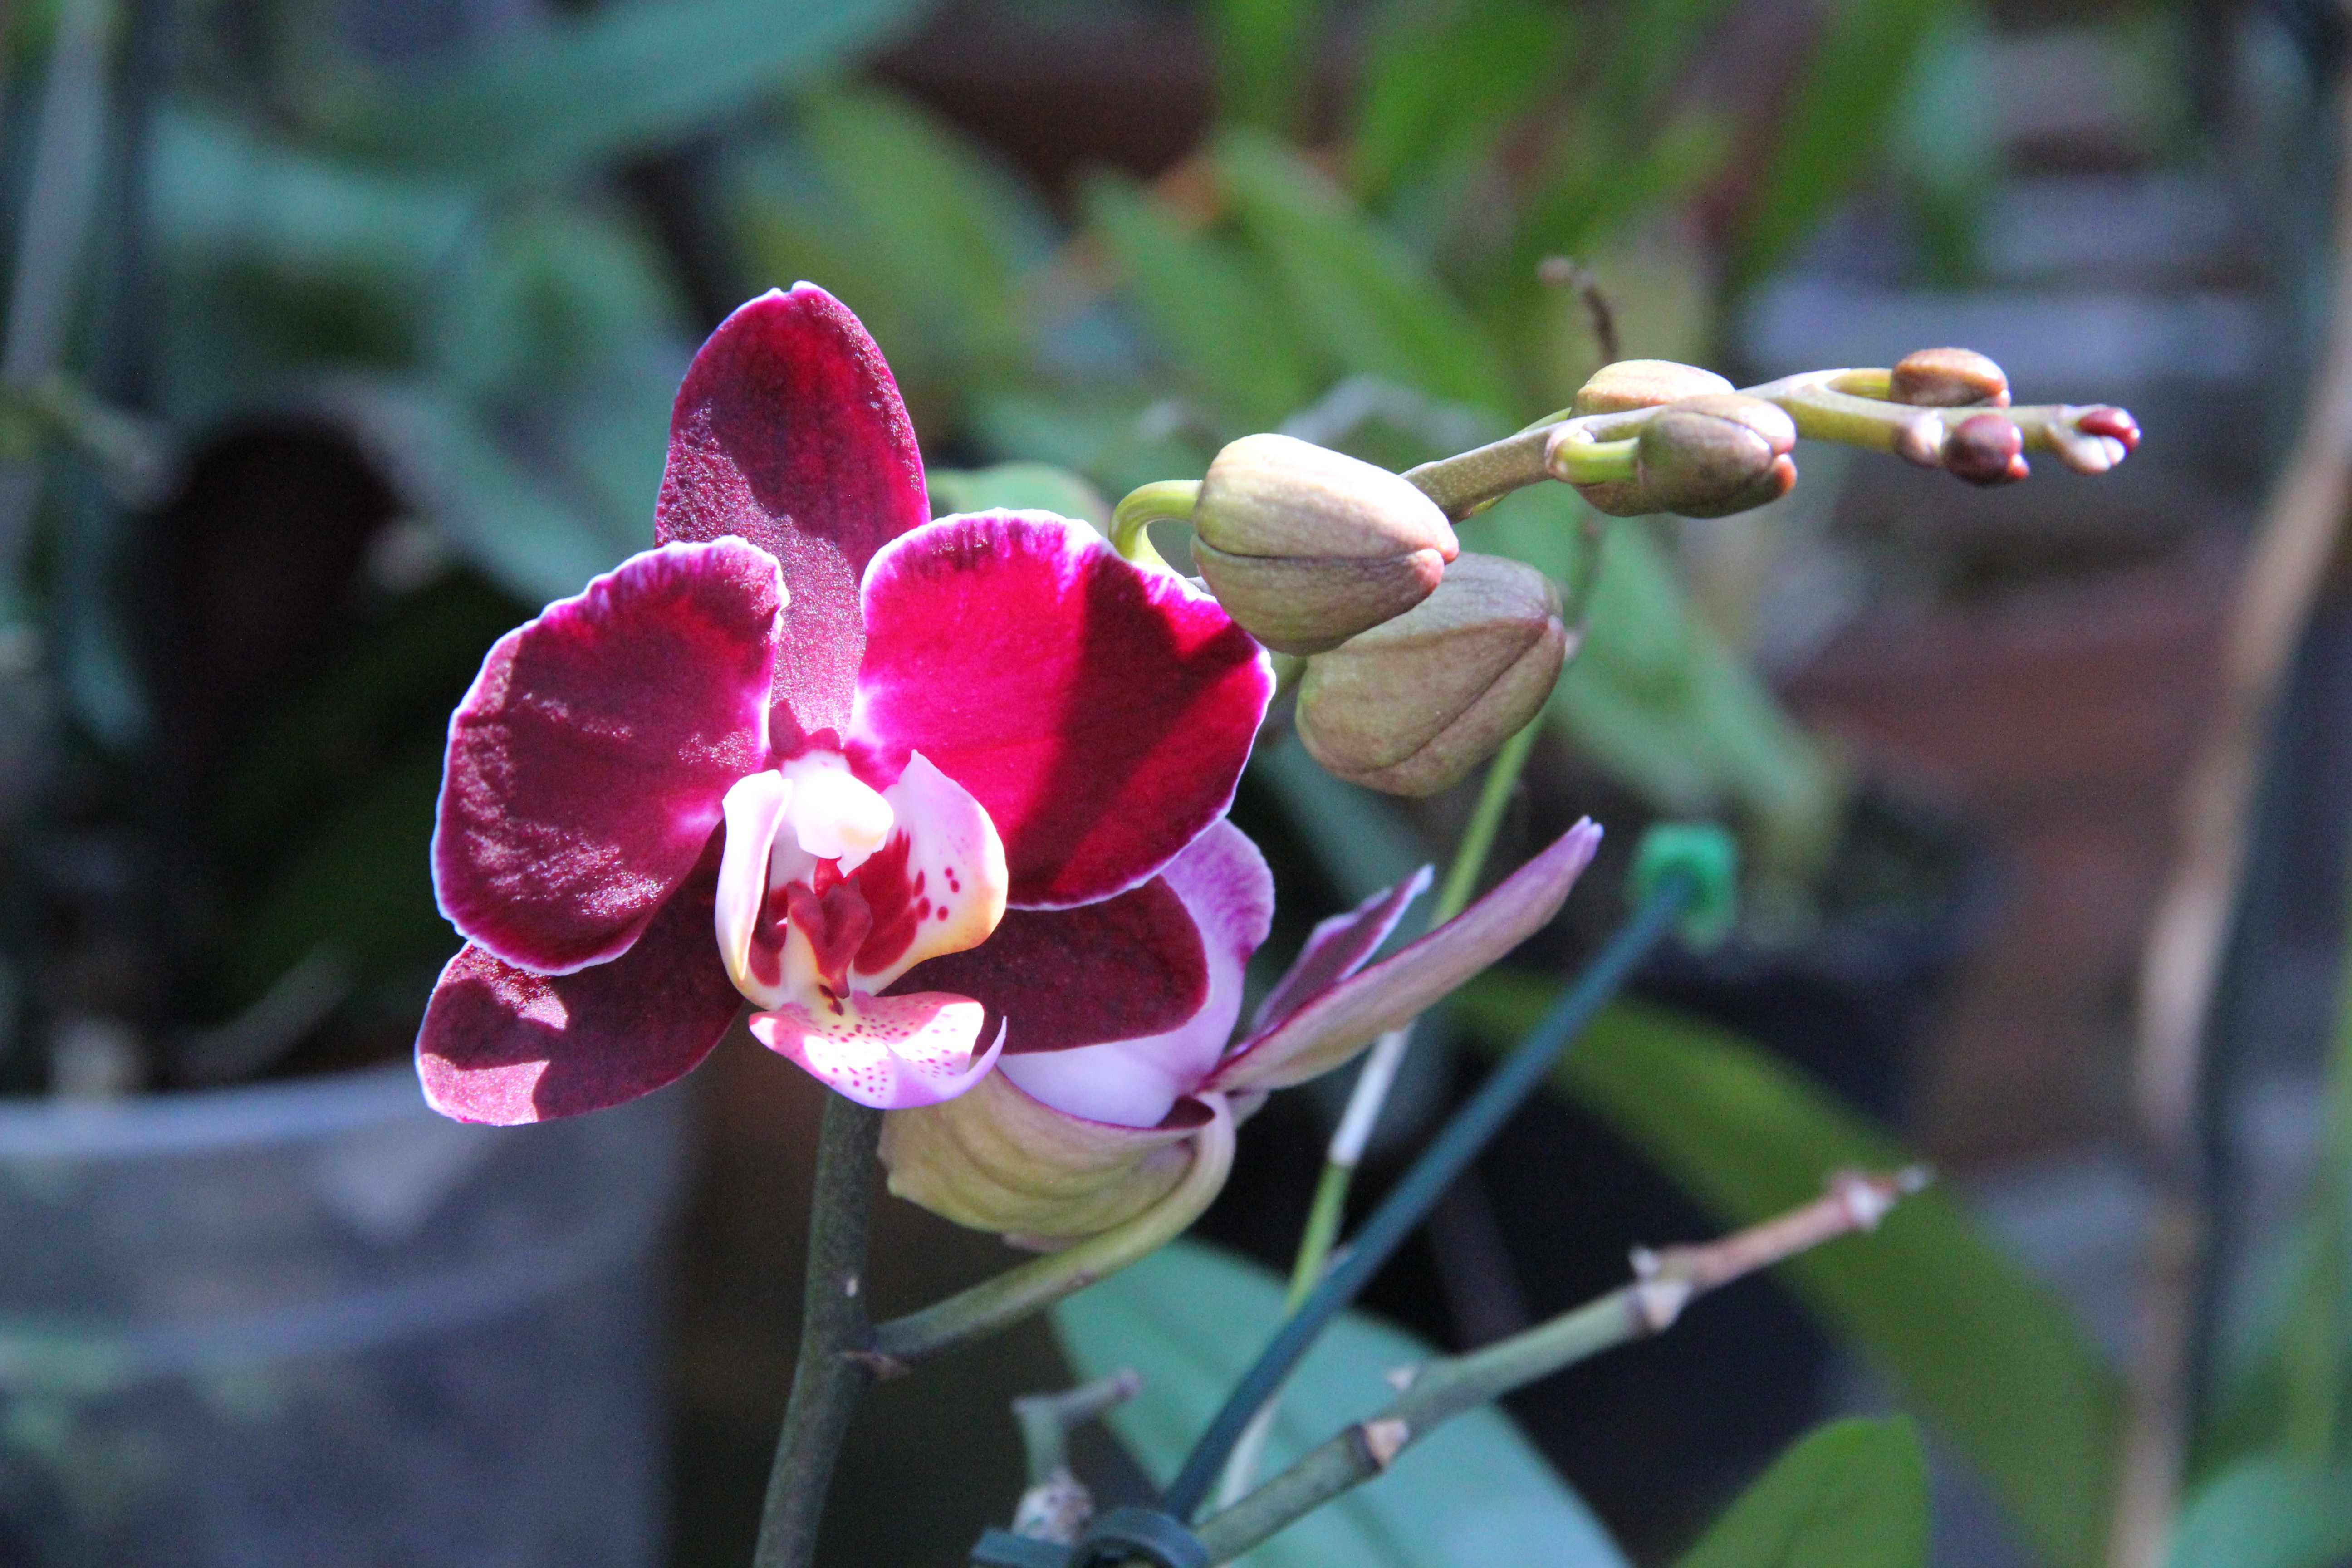
landscape, nature, blossom, plant, white, flower, petal, spring, botany, yellow, garden, flora, orchid, wildflower, flowers, fragile, spring flowers, macro photography, flowering plant, dendrobium, plant stem, land plant, moth orchid